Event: Nepal Earthquake
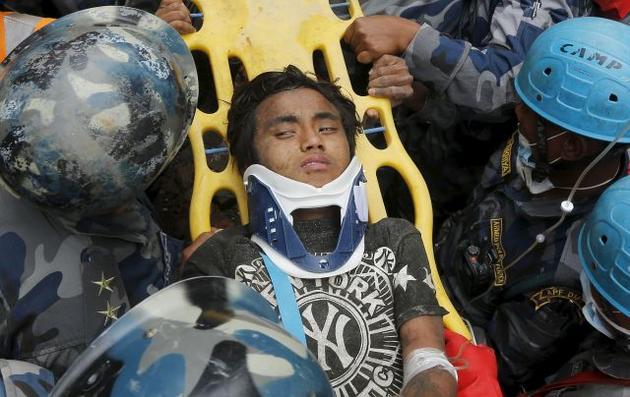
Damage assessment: no_damage